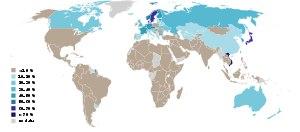
Au sens large, l'athéisme est défini comme l'absence ou le refus de toute croyance en quelque divinité que ce soit. Le terme s'oppose donc au théisme, toutefois cette définition ainsi posée ne permet pas de le distinguer clairement de l'agnosticisme, de l'antithéisme et de l'apathéisme avec lesquels il peut être confondu. Ainsi, l'athéisme se définit aussi dans un sens plus restreint comme la doctrine qui nie l'existence de Dieu en particulier d'un Dieu unique et transcendant.